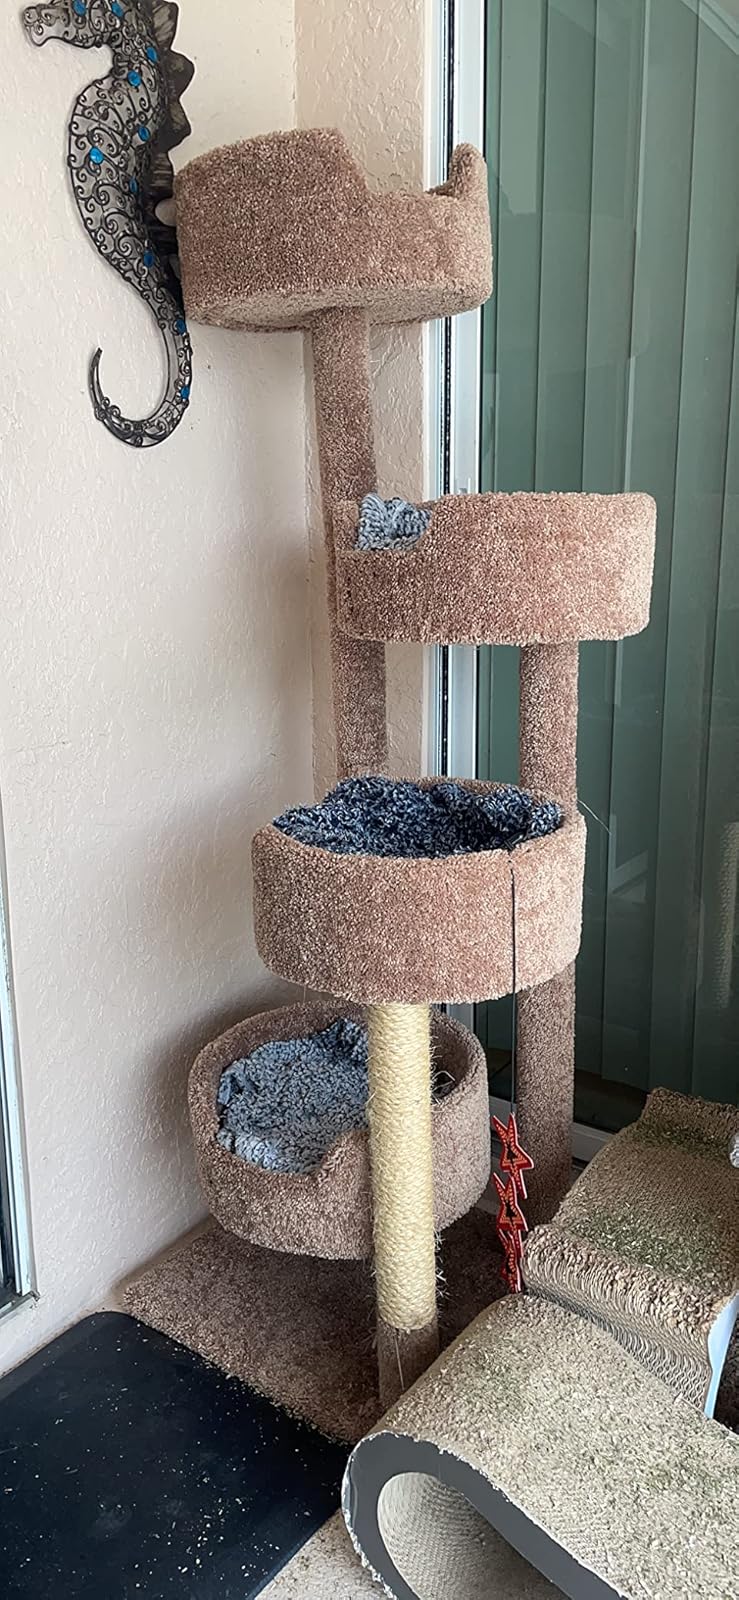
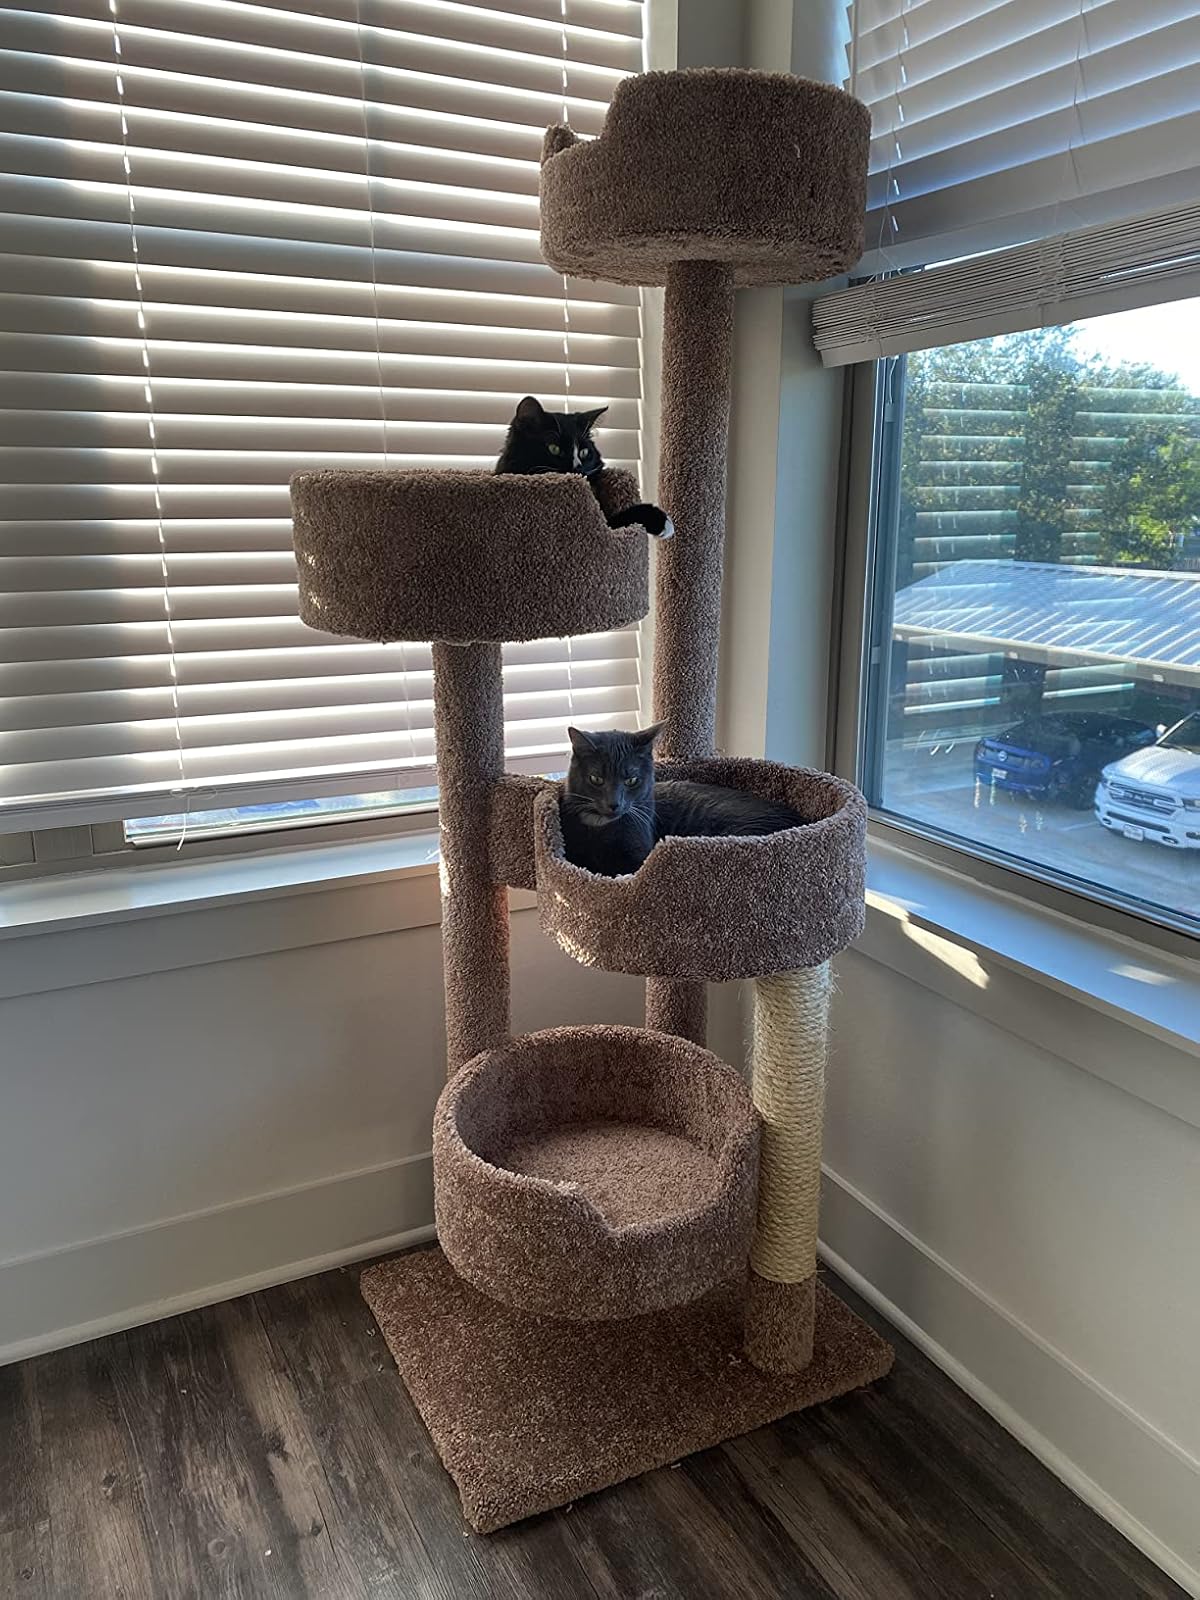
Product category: items_cat tree
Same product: yes